Bushbabies Monkey Sanctuary

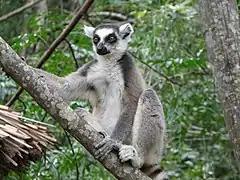
Lemur

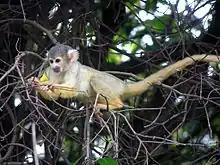
Squirrel monkey

Trained guides conduct educational walking tours along elevated wooden walkways through the indigenous forests and gorges of the sanctuary. Visitors have the opportunity to observe and learn about a variety of primate species in an unobtrusive manner, whilst the animals benefit from a protected, yet wild environment.